Battle of Persian Gulf II

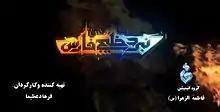

The Second Persian Gulf Battle II is a 2017 Iranian computer animated epic war film directed by Farhad Azima. The content of the animation is focused on a visionary prospective war between U.S. Navy and Iranian Revolutionary Guard in Persian Gulf.